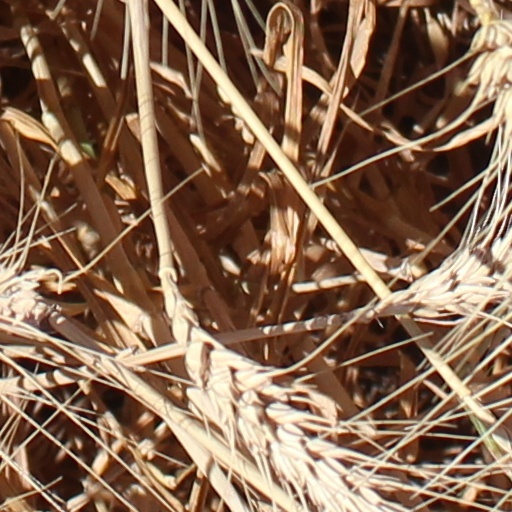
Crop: wheat